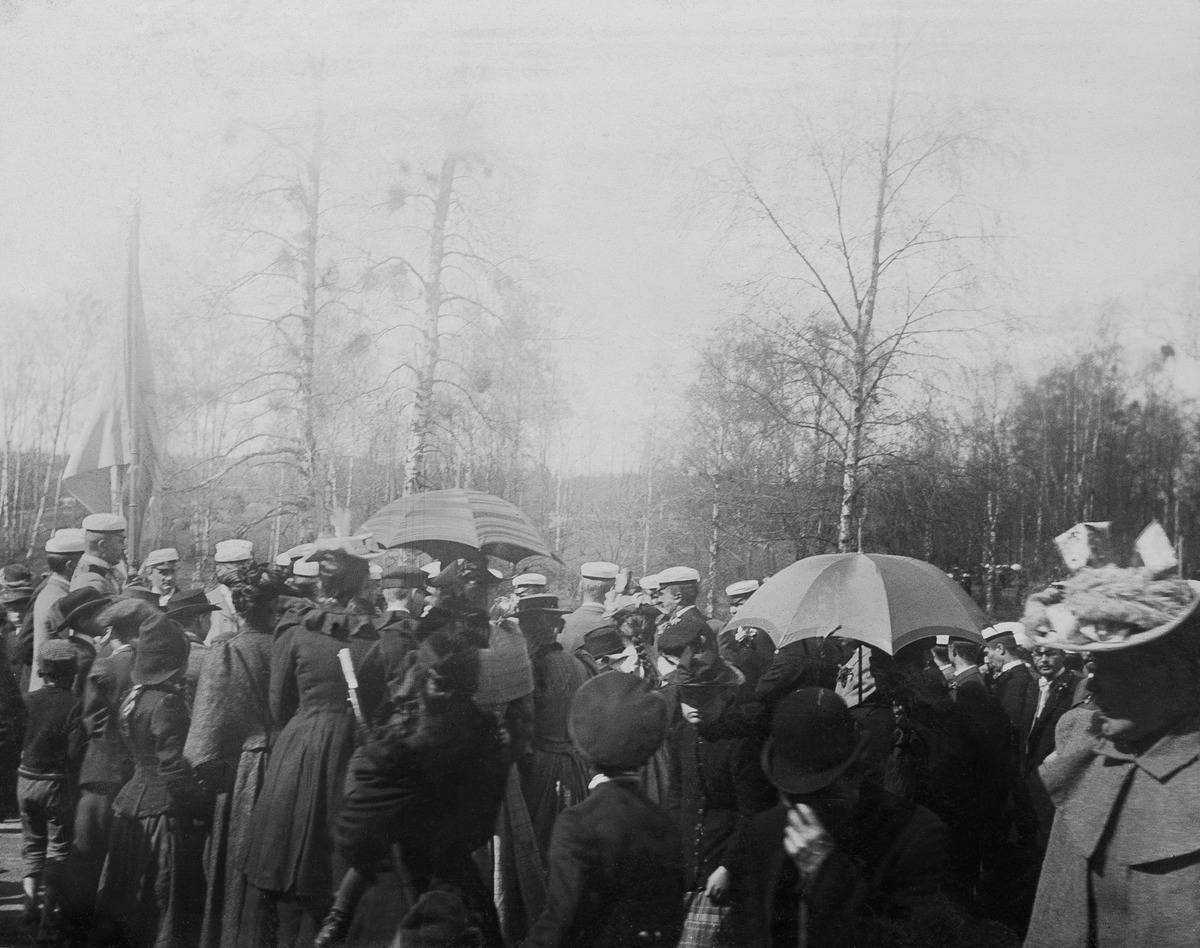
Todennäköisesti ylioppilaiden juhlapäivän viettoa (vappu) Kaisaniemessä toukokuun 1
sisällön kuvaus: Todennäköisesti ylioppilaiden juhlapäivän viettoa (vappu) Kaisaniemessä toukokuun 1. päivänä. mustavalkoinen
Ajankohta: kuvausaika 1800 -luvun loppu
Paikka: Suomi, Uusimaa, Helsinki, Kluuvi Helsinki, Kaisaniemen puisto
Aiheet: juhlat vappu, ylioppilaat, päähineet